Percy Greenbank

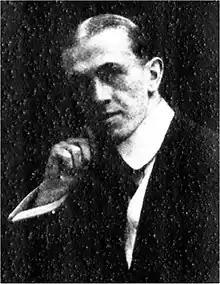
Greenbank in 1905

Percy Greenbank (24 January 1878 – 9 December 1968) was an English lyricist and librettist, best known for his contribution of lyrics to a number of successful Edwardian musical comedies in the early years of the 20th century. His older brother, the dramatist Harry Greenbank, had a brilliant career in the 1890s that was cut short by his death at the age of 33. Percy picked up where his brother had left off, writing lyrics for some of the most popular musicals from 1900 through World War I and even afterwards.